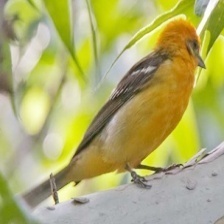
Species: FLAME TANAGER
Scientific name: PIRANGA BIDENTATA